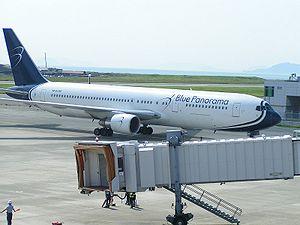
Blue Panorama Airlines S.p.A. est une compagnie aérienne italienne, créée en décembre 1998.